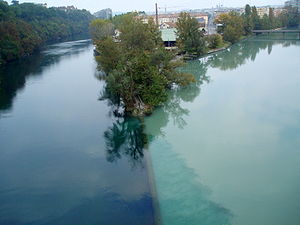
Arve (flod) / Gennemløb
Arve er en 108 km lang flod i det sydøstlige Frankrig i departementet Haute-Savoie. Arve udspringer tæt ved toppen af bjerget Col de Balme øverst i Arve-dalen. Floden Arve giver navn til Arve-dalen.